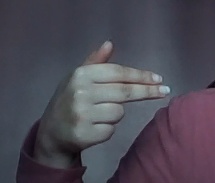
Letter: ghain